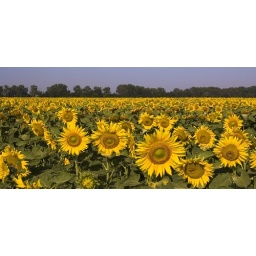
Tried to get a more blue sky color, so experimented a bit in Adobe Lightroom